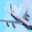
Label: airplane